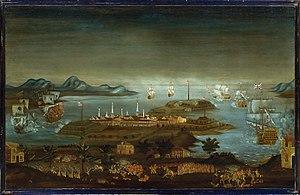
La Bataille de Bunker Hill (v. 1776-77)
Winthrop Chandler, né le 6 avril 1747 à Woodstock dans le Connecticut et mort le 29 juillet 1790 dans la même ville, est un peintre américain.